DX Group

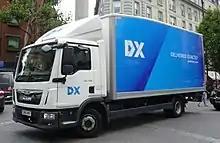
A DX lorry in London.

DX (trading as DX and DX Freight) is a British mail, courier and logistics company, with operations throughout the United Kingdom and Ireland based in Datchet, England.